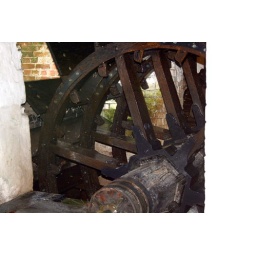
This massive wooden wheel is driven by the water from the fast flowing mill stream.